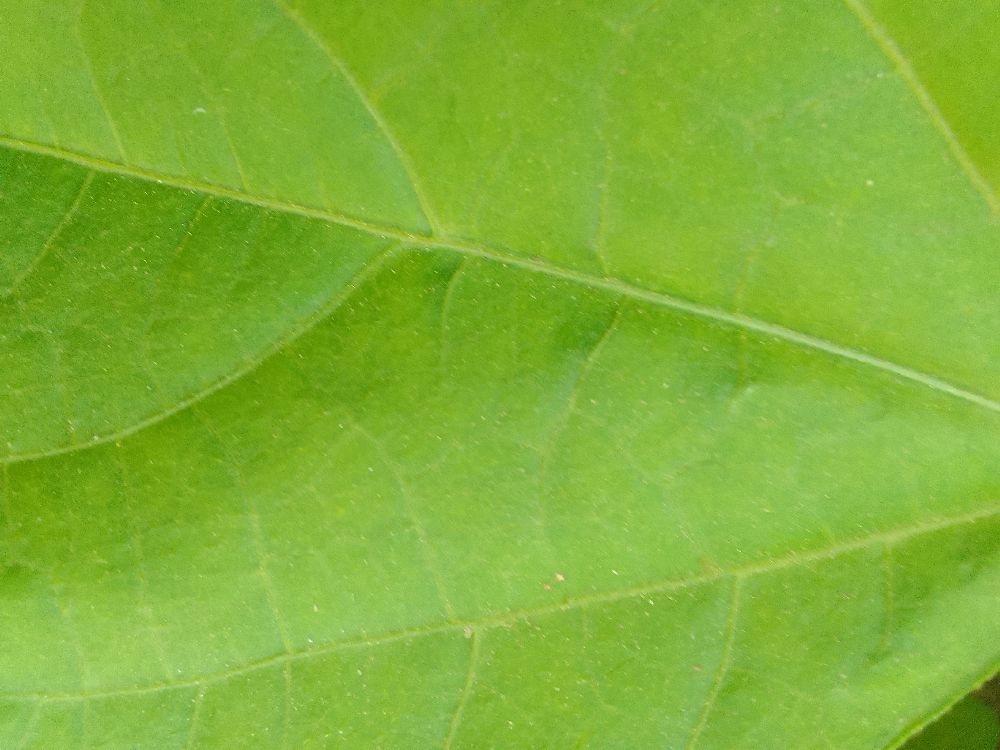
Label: healthy